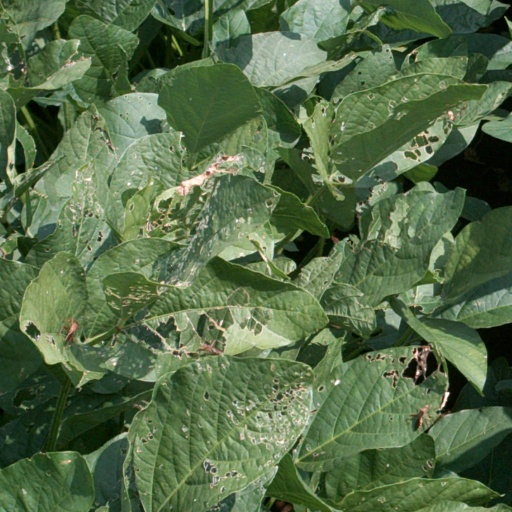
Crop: soybean